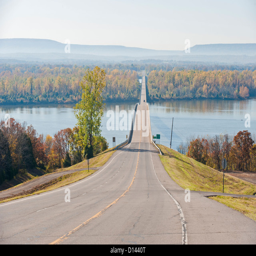
an empty bridge across a river with fall colors